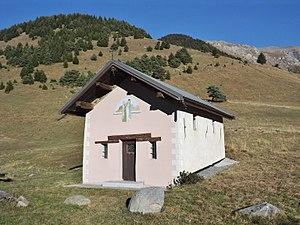
Vue de la chapelle du Chaussy, édifiée en 1707 au col du Chaussy (1 533 mètres d'altitude), dans la vallée de la Maurienne en Savoie.
Le col du Chaussy est un col de montagne situé en France sur la commune de Pontamafrey-Montpascal dans le département de la Savoie en région Auvergne-Rhône-Alpes.